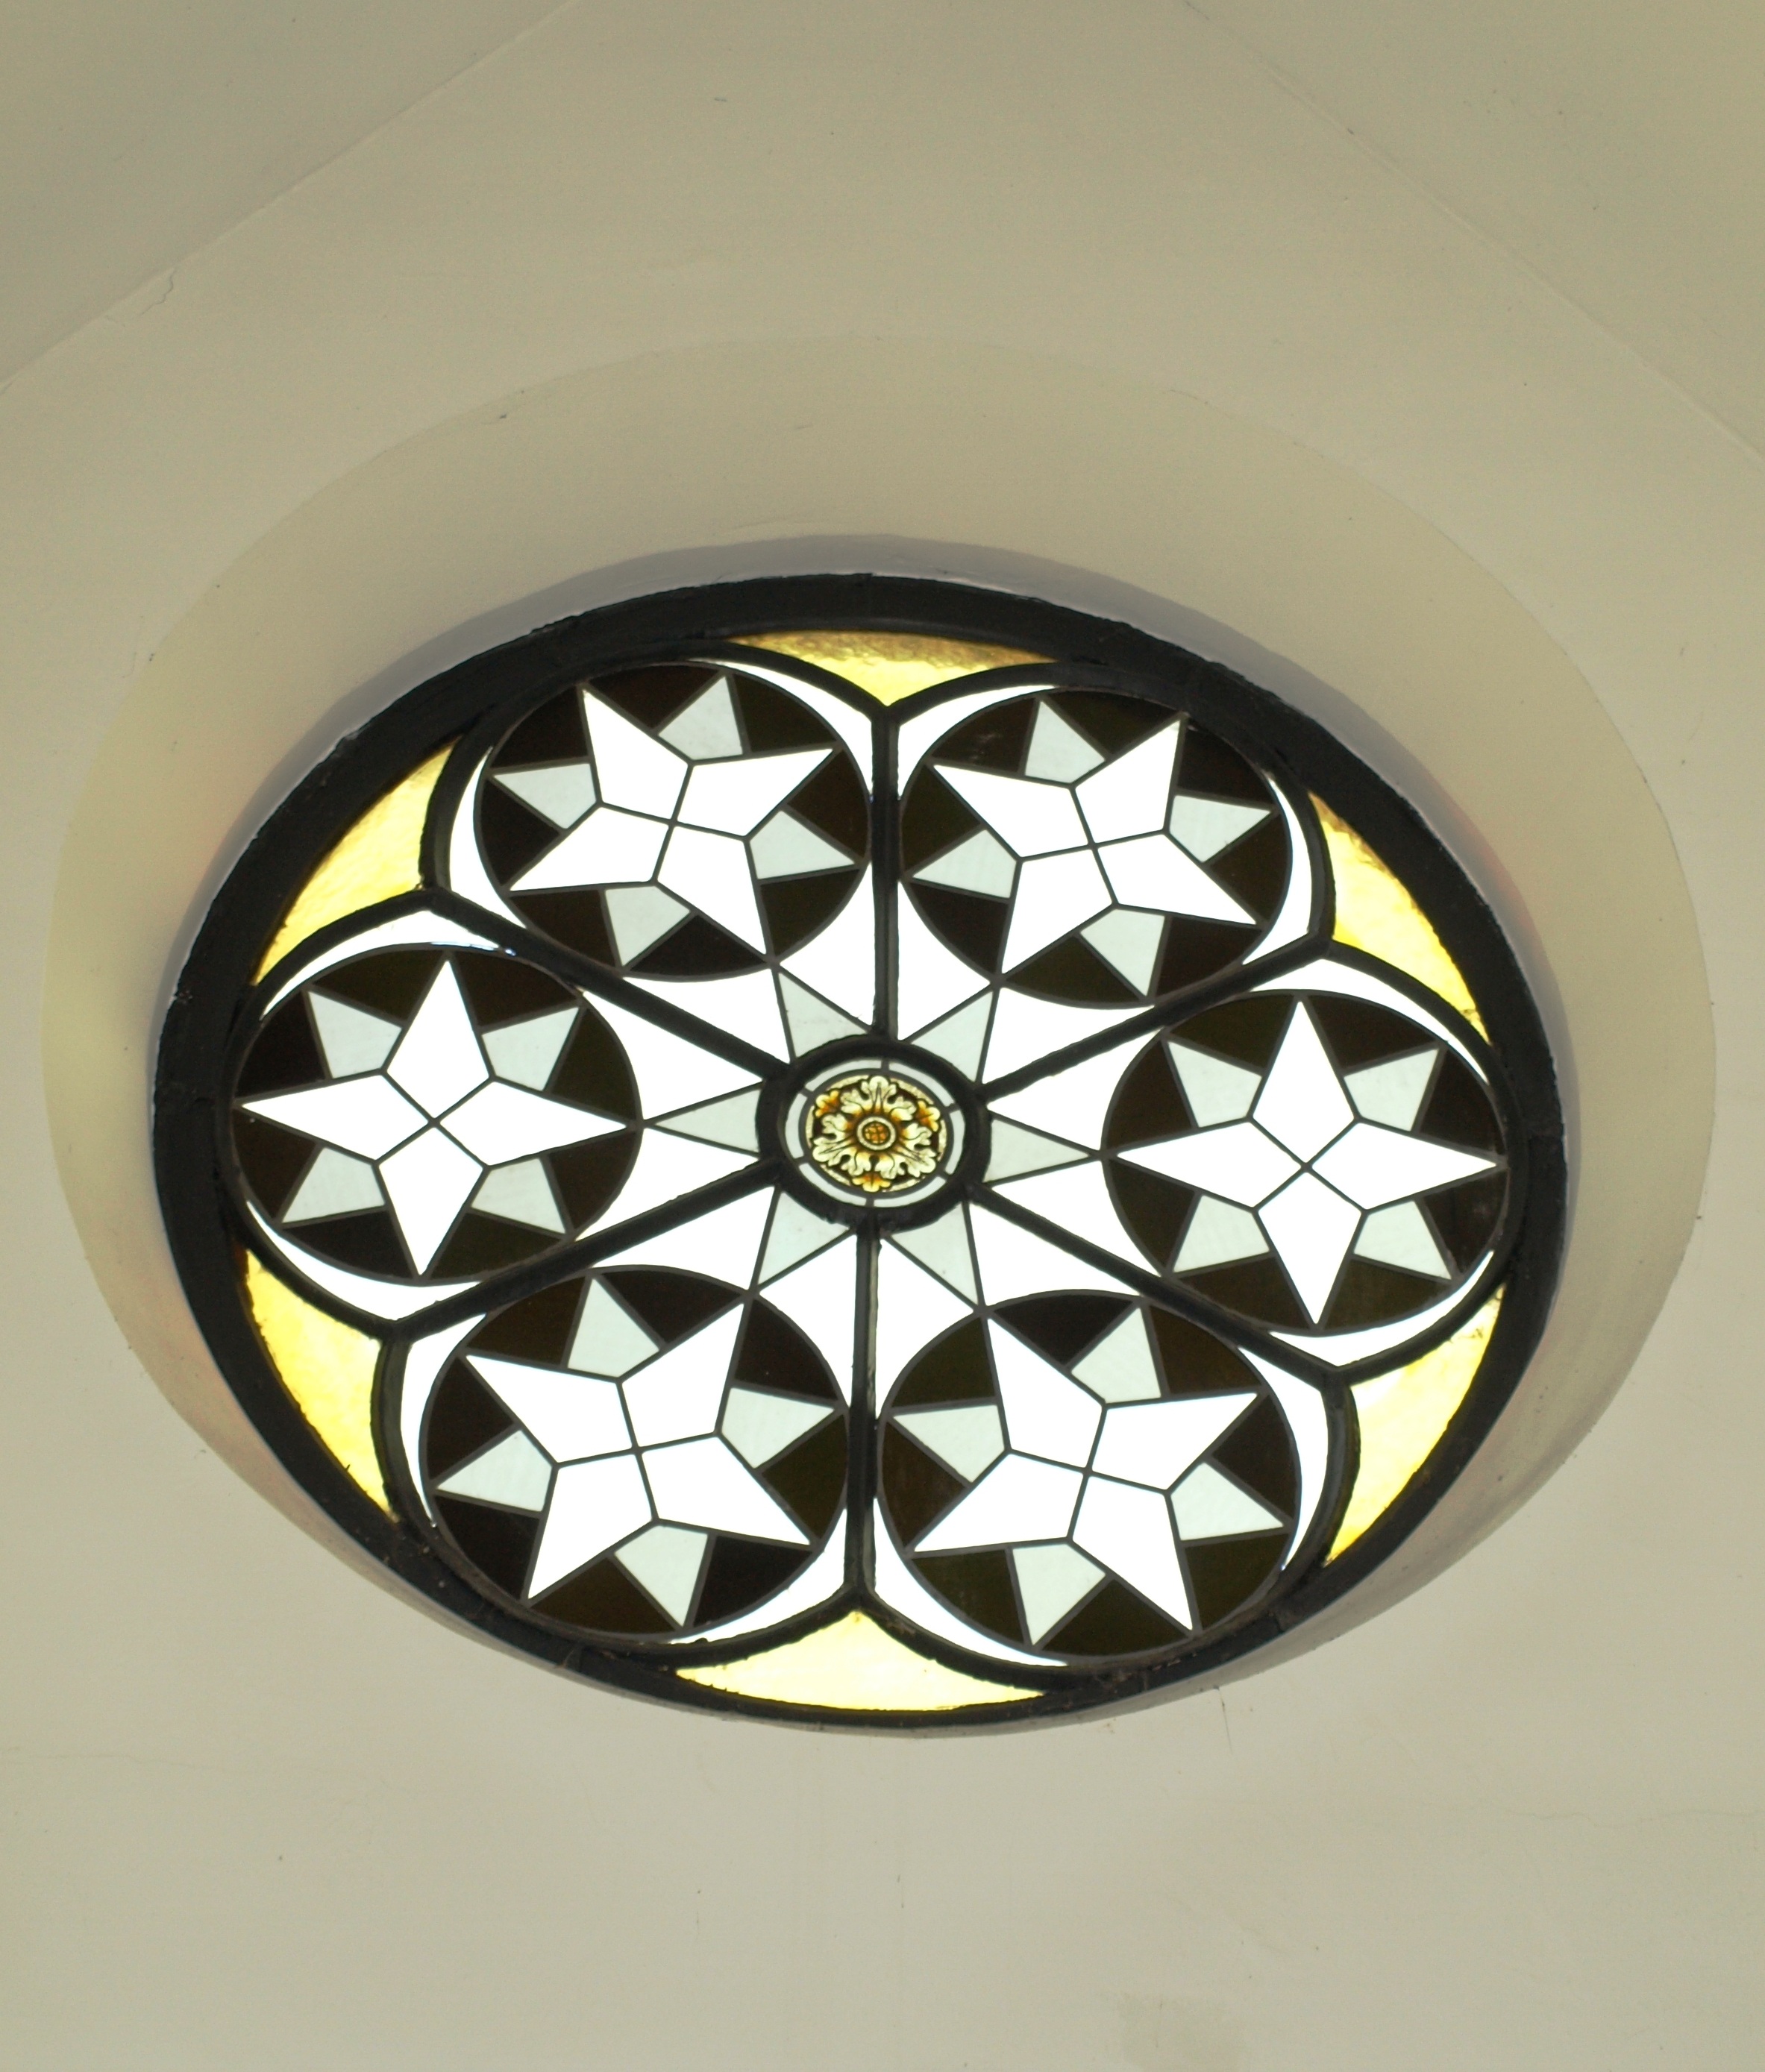
window, glass, ceiling, church, colorful, lighting, stained glass, circle, district, design, symmetry, light fixture, about, church window, glass window